Tornadoes of 1952

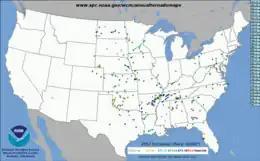
Tornado tracks of 1952.

This page documents the tornadoes and tornado outbreaks of 1952, primarily in the United States. Most tornadoes form in the U.S., although some events may take place internationally. Tornado statistics for older years like this often appear significantly lower than modern years due to fewer reports or confirmed tornadoes.